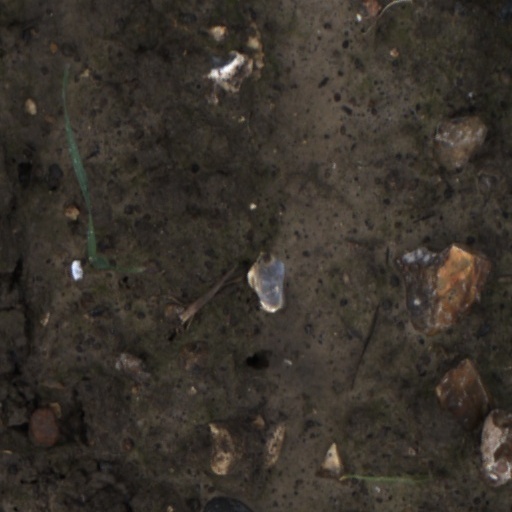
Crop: wheat